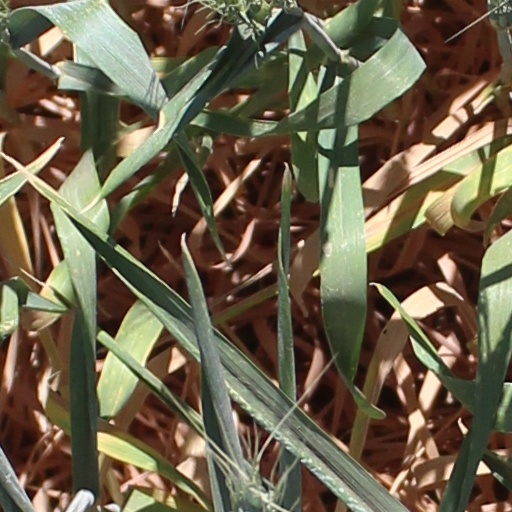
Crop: wheat